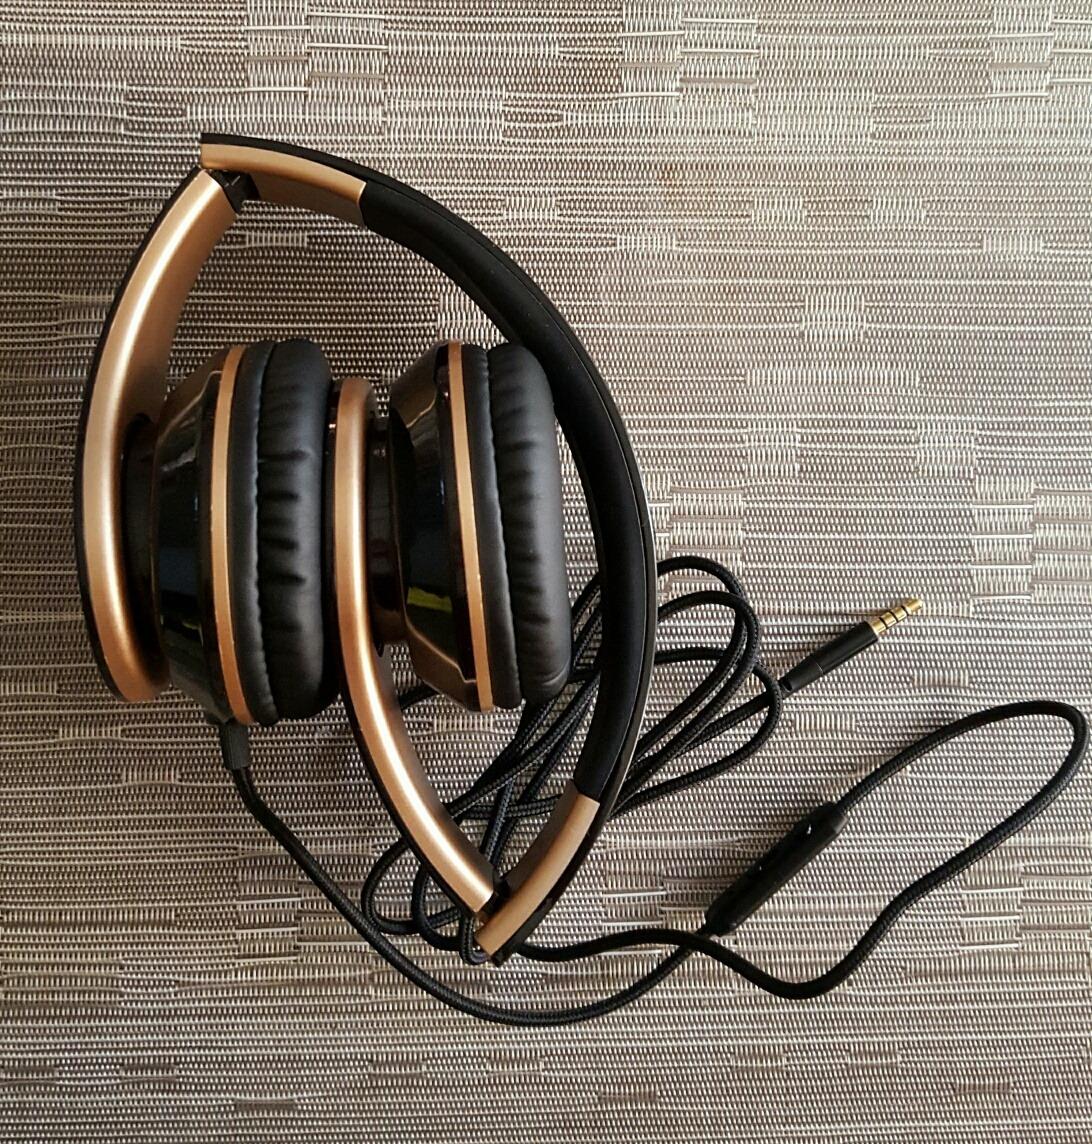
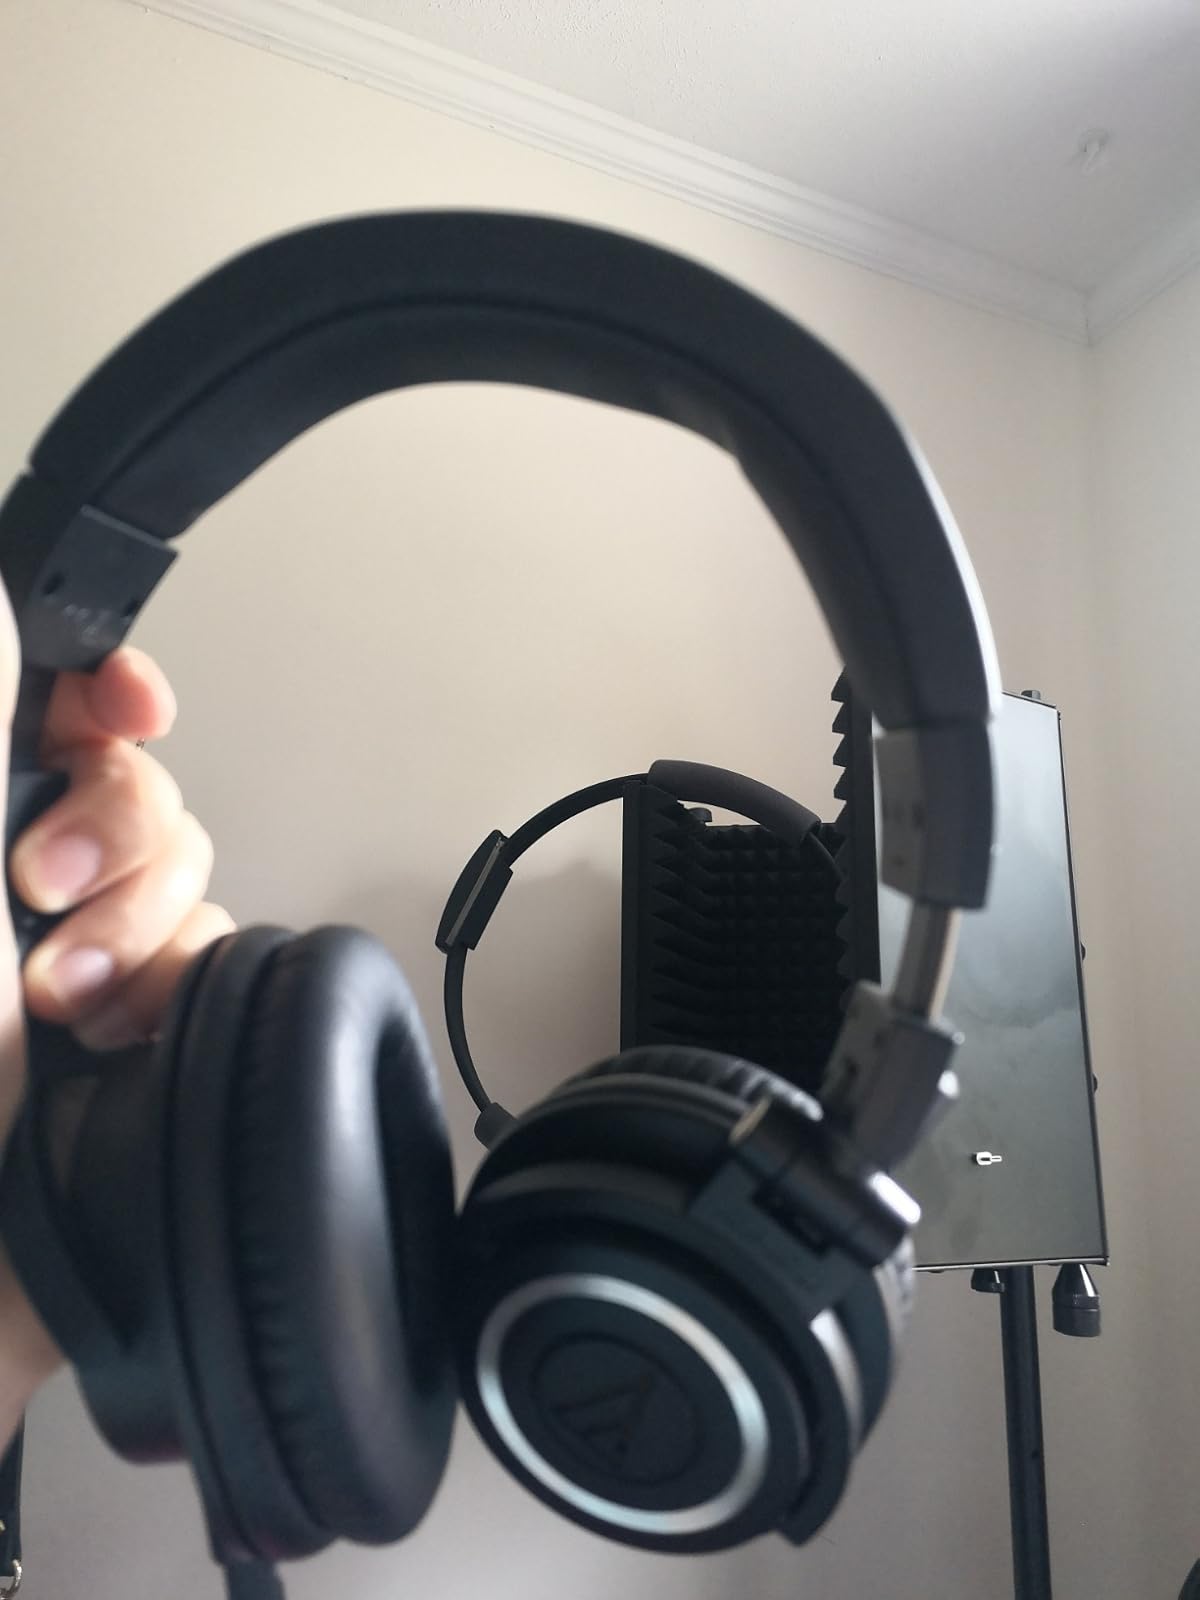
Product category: headphones
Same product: no